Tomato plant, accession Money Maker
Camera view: vertical (180 deg); turntable rotation: 300 degrees
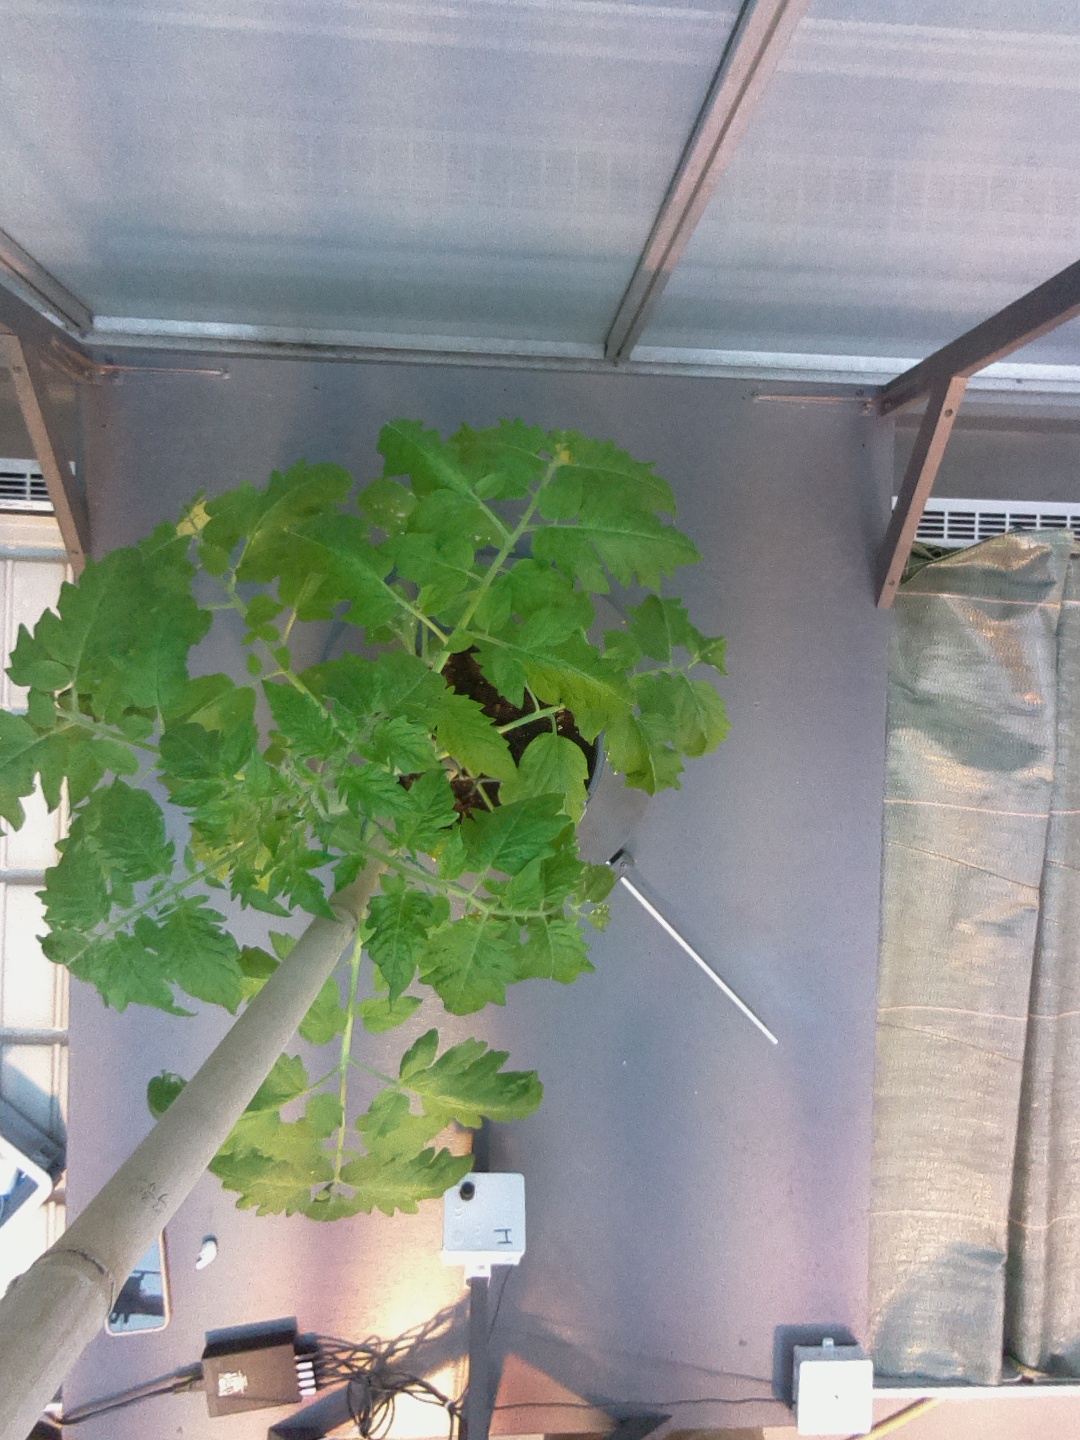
BBCH growth stage 53: 3 inflorescences visible